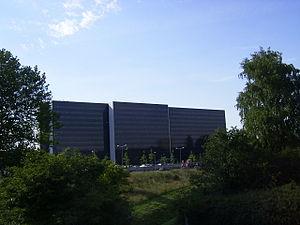
Arne Jacobsen est un architecte et designer danois. Ses travaux comptent parmi les plus importants du courant fonctionnaliste danois, lequel, à l'instar de Le Corbusier ou Walter Gropius, prônait une architecture rationnelle et fonctionnelle. Le design développé par Arne Jacobsen a posé les bases du modernisme organique scandinave et son influence est encore très présente aujourd'hui. Nous associons toujours de nos jours le design scandinave aux formes simples, élégantes et fonctionnelles associées à des matériaux naturels et confortables tel que Arne Jacobsen lui-même le concevait.